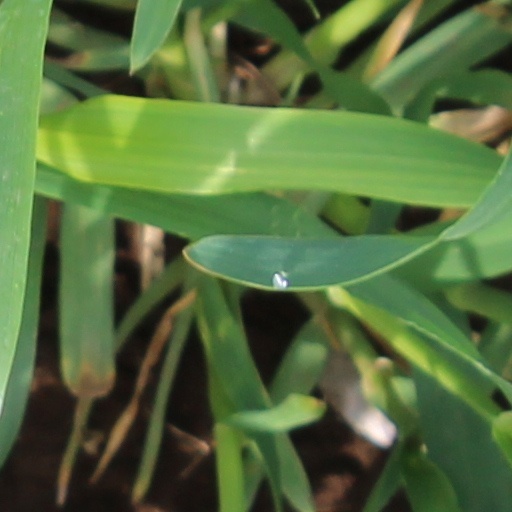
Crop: wheat